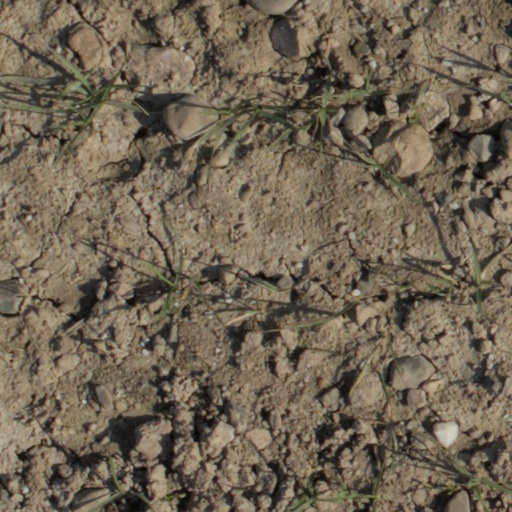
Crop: wheat